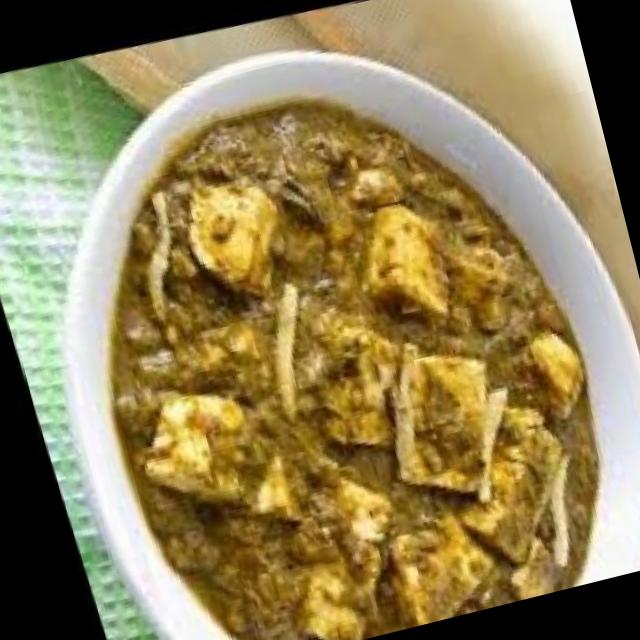
Dish: palak_paneer